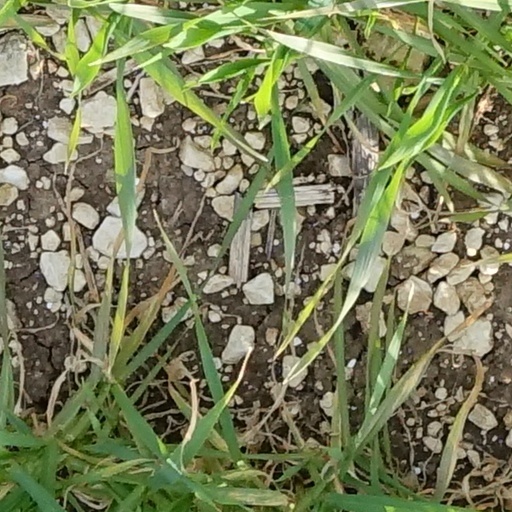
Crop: wheat